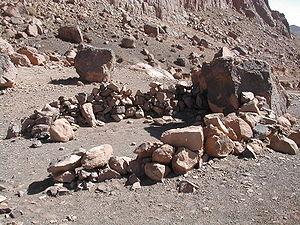
Protection vent Hoggar